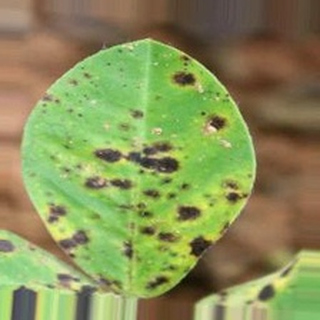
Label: groundnut_late_leaf_spot